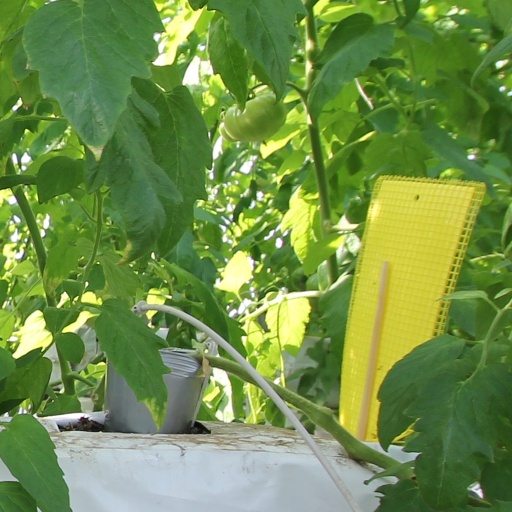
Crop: tomato